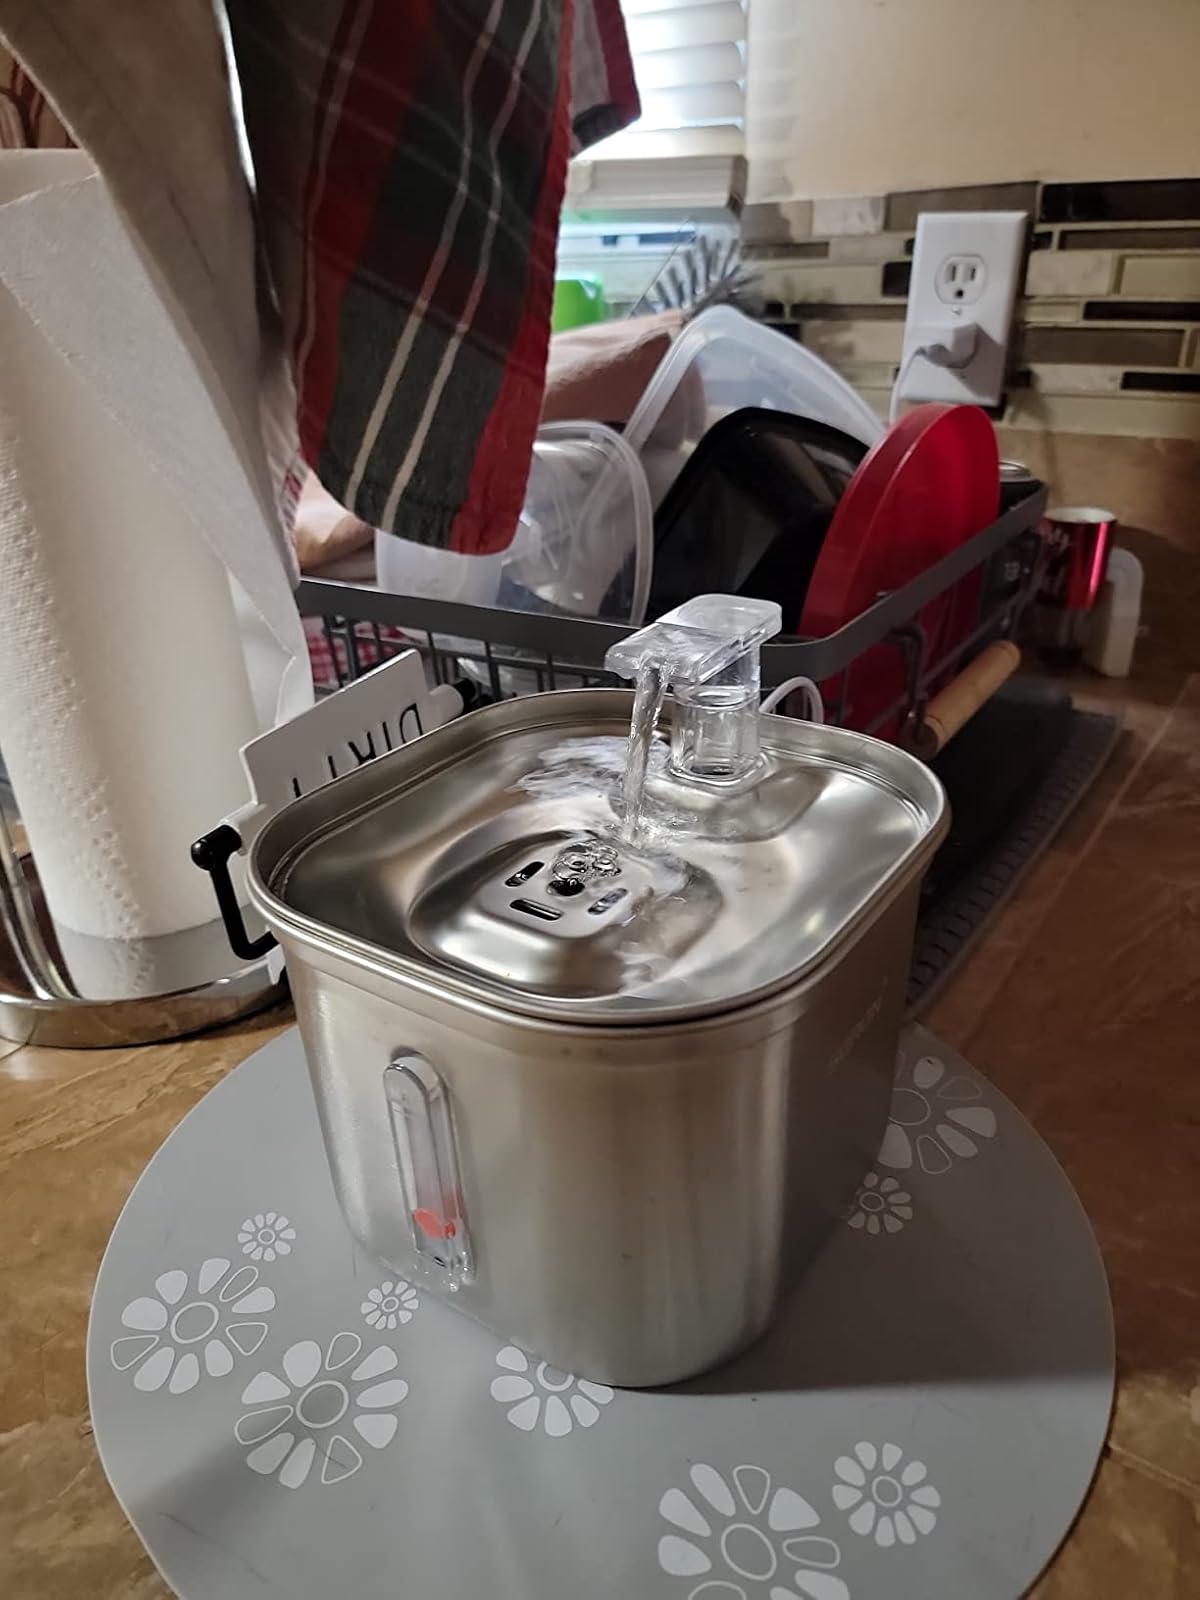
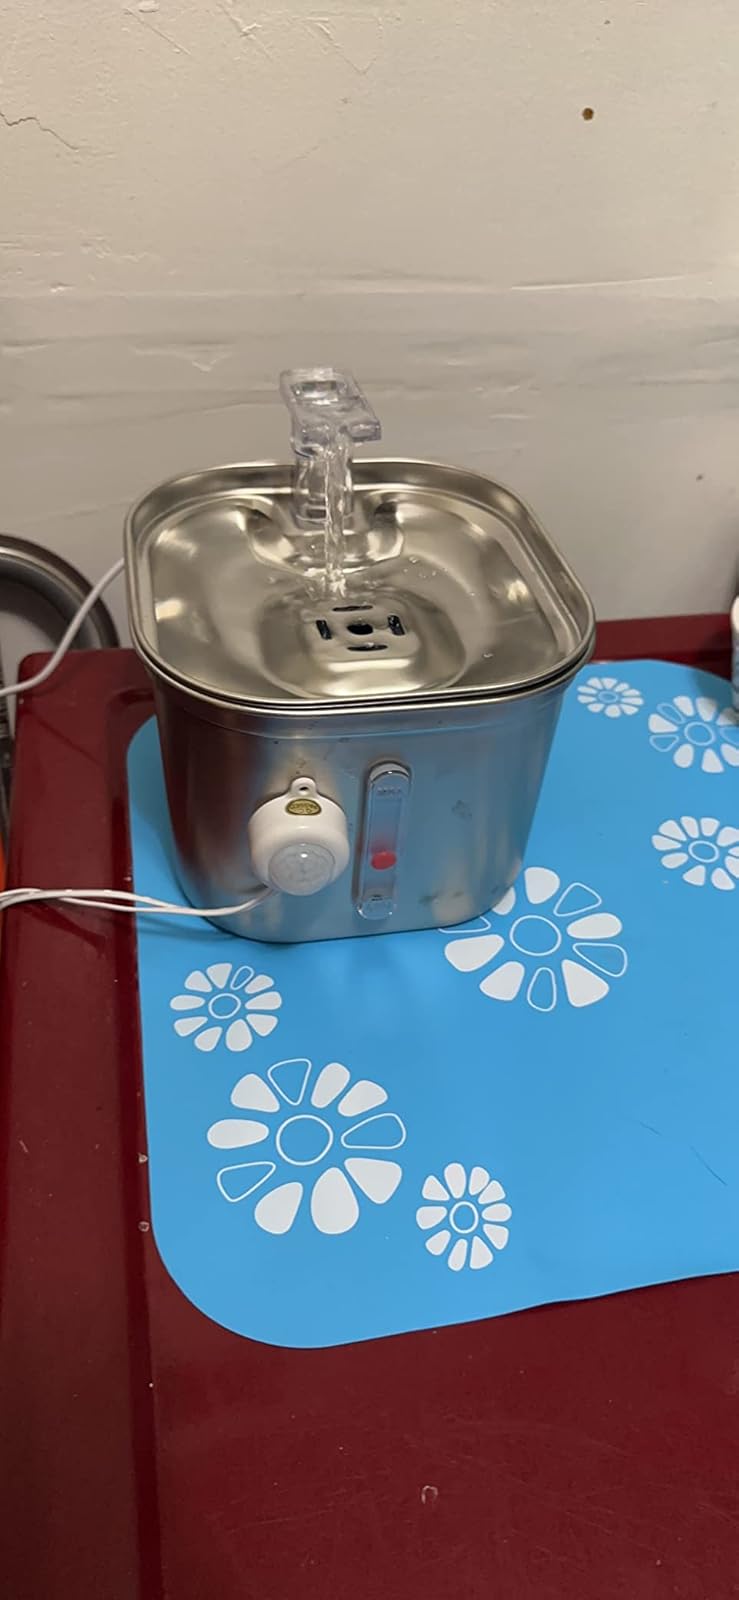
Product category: items_bowl
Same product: yes